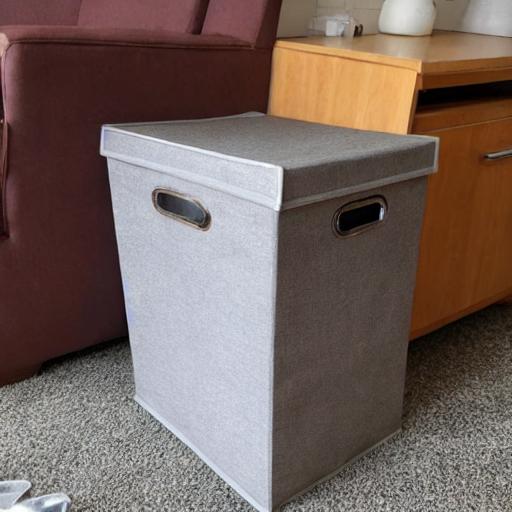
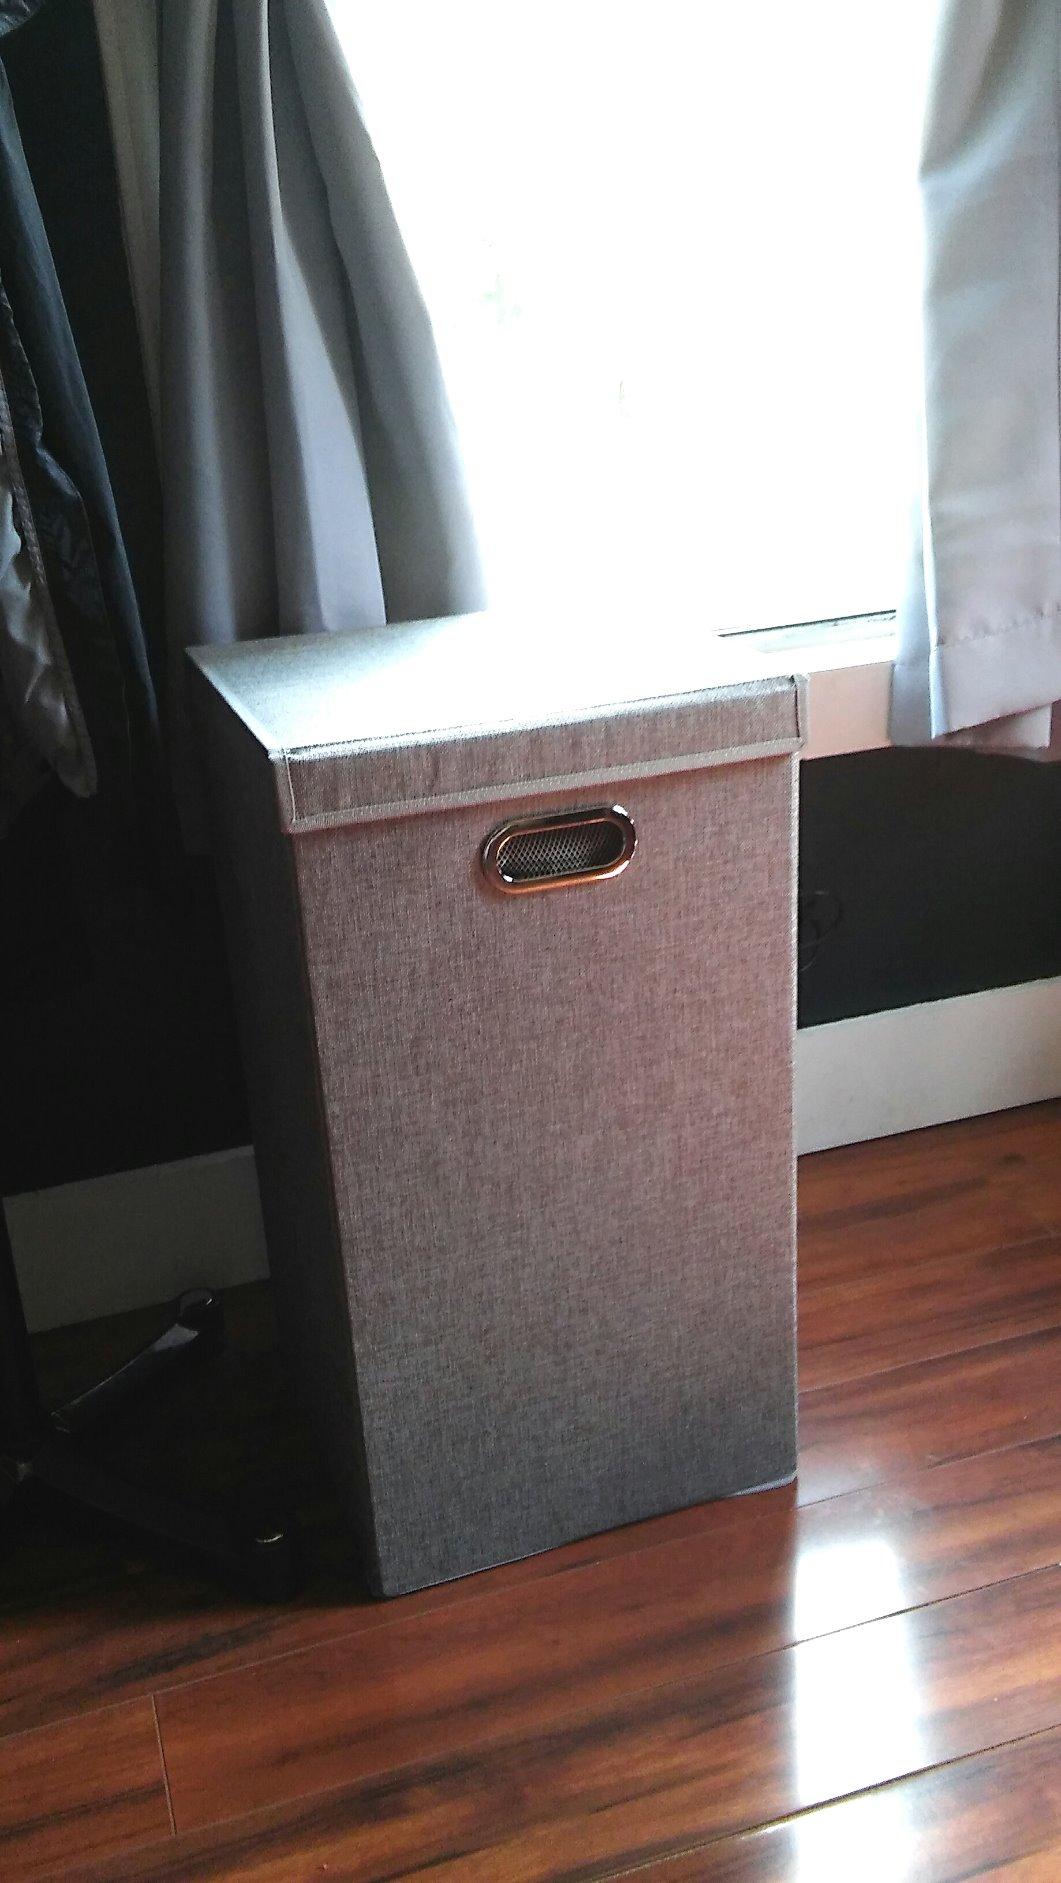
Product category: items_hamper
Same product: no